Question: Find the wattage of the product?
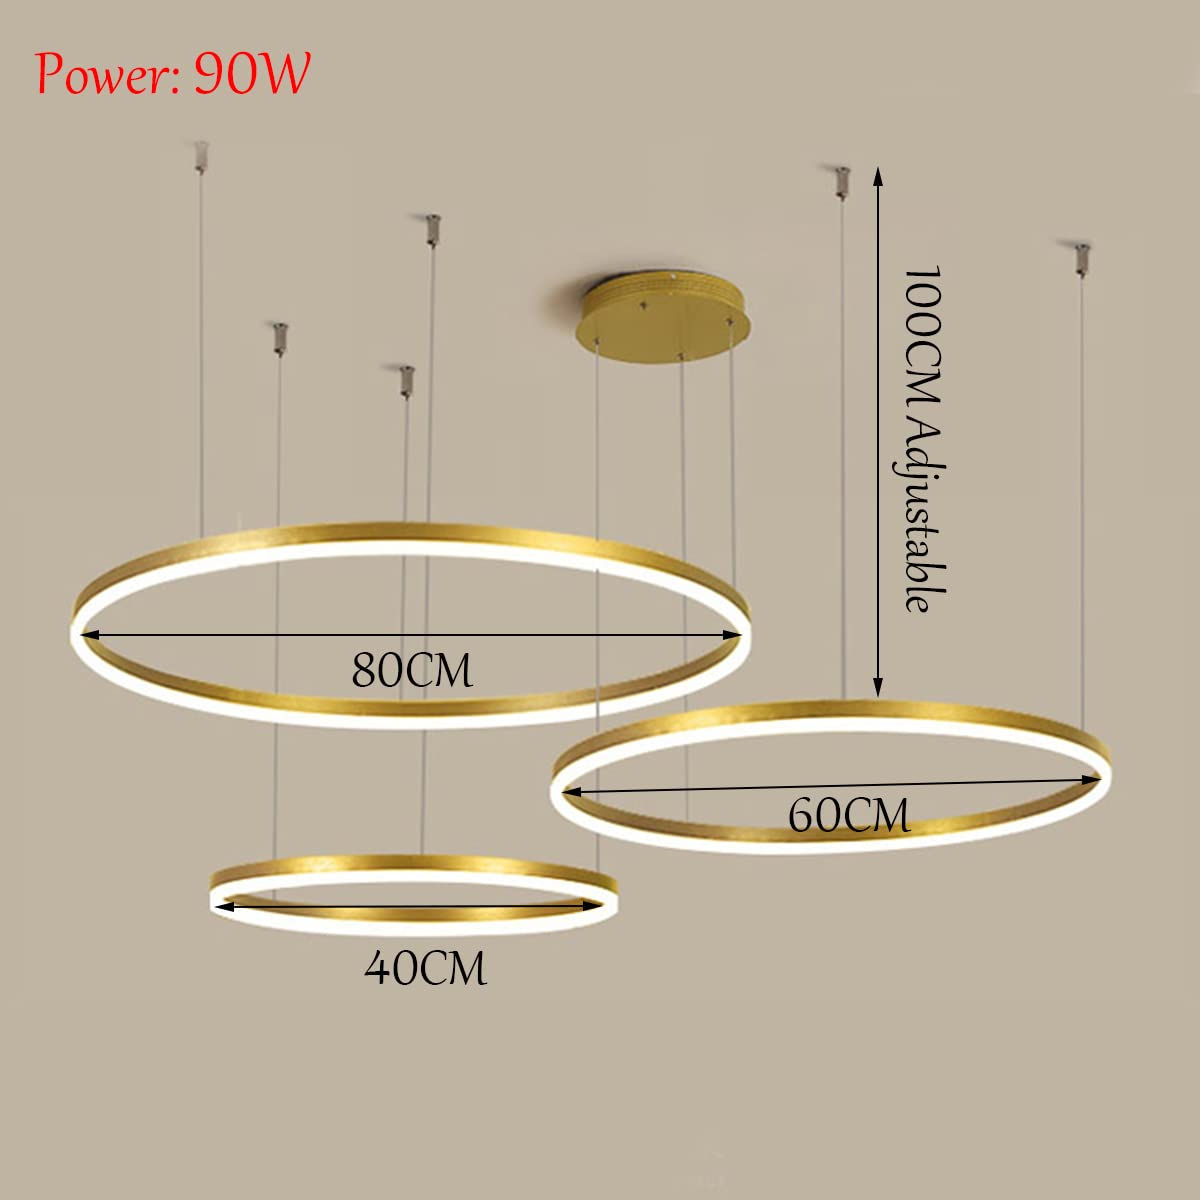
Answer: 90.0 watt